Robert de Brantingham

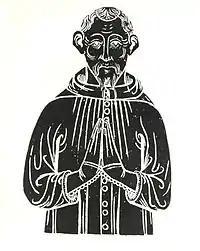
Brass half-effigy of Robert de Brantingham in St Martin's Church, East Horsley, Surrey

Robert de Brantingham (died c. 1400) was an English noble of the late fourteenth century. He lived in southern England, although the Brantingham family traditionally came from Brantingham in Yorkshire, and his half-effigy in brass may be found in St Martin's Church, East Horsley, Surrey.